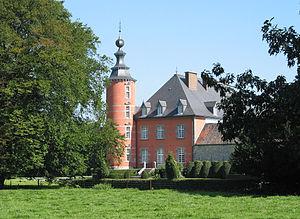
Loyers (Belgique), le château (XVI/XVIIe siècles).
Cette page regroupe l'ensemble du patrimoine immobilier classé de la ville belge de Namur.
Loyers [lwajɛʁs] est une section de la ville belge de Namur située en Région wallonne dans la province de Namur.